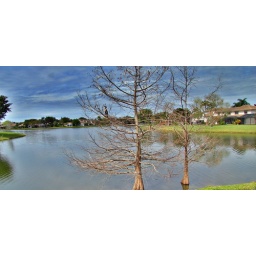
Anahinga sitting in a tree warming up. It's a beautiful day.